Cipher suite

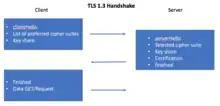
Visual representation of how a client and server operating on TLS 1.3 coordinate which cipher suite to use

If two machines are corresponding over TLS 1.3, they coordinate which cipher suite to use by using the TLS 1.3 Handshake Protocol. The handshake in TLS 1.3 was condensed to only one round trip compared to the two round trips required in previous versions of TLS/SSL.